Dorothy Gill Barnes

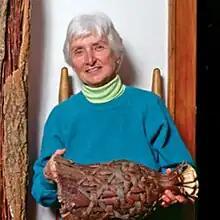

Dorothy Gill Barnes (born Dorothy Ellen Gill; May 30, 1927 – November 23, 2020) was an American artist. She was known for her use of natural materials in woven and sculpted forms.